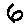
Label: 6